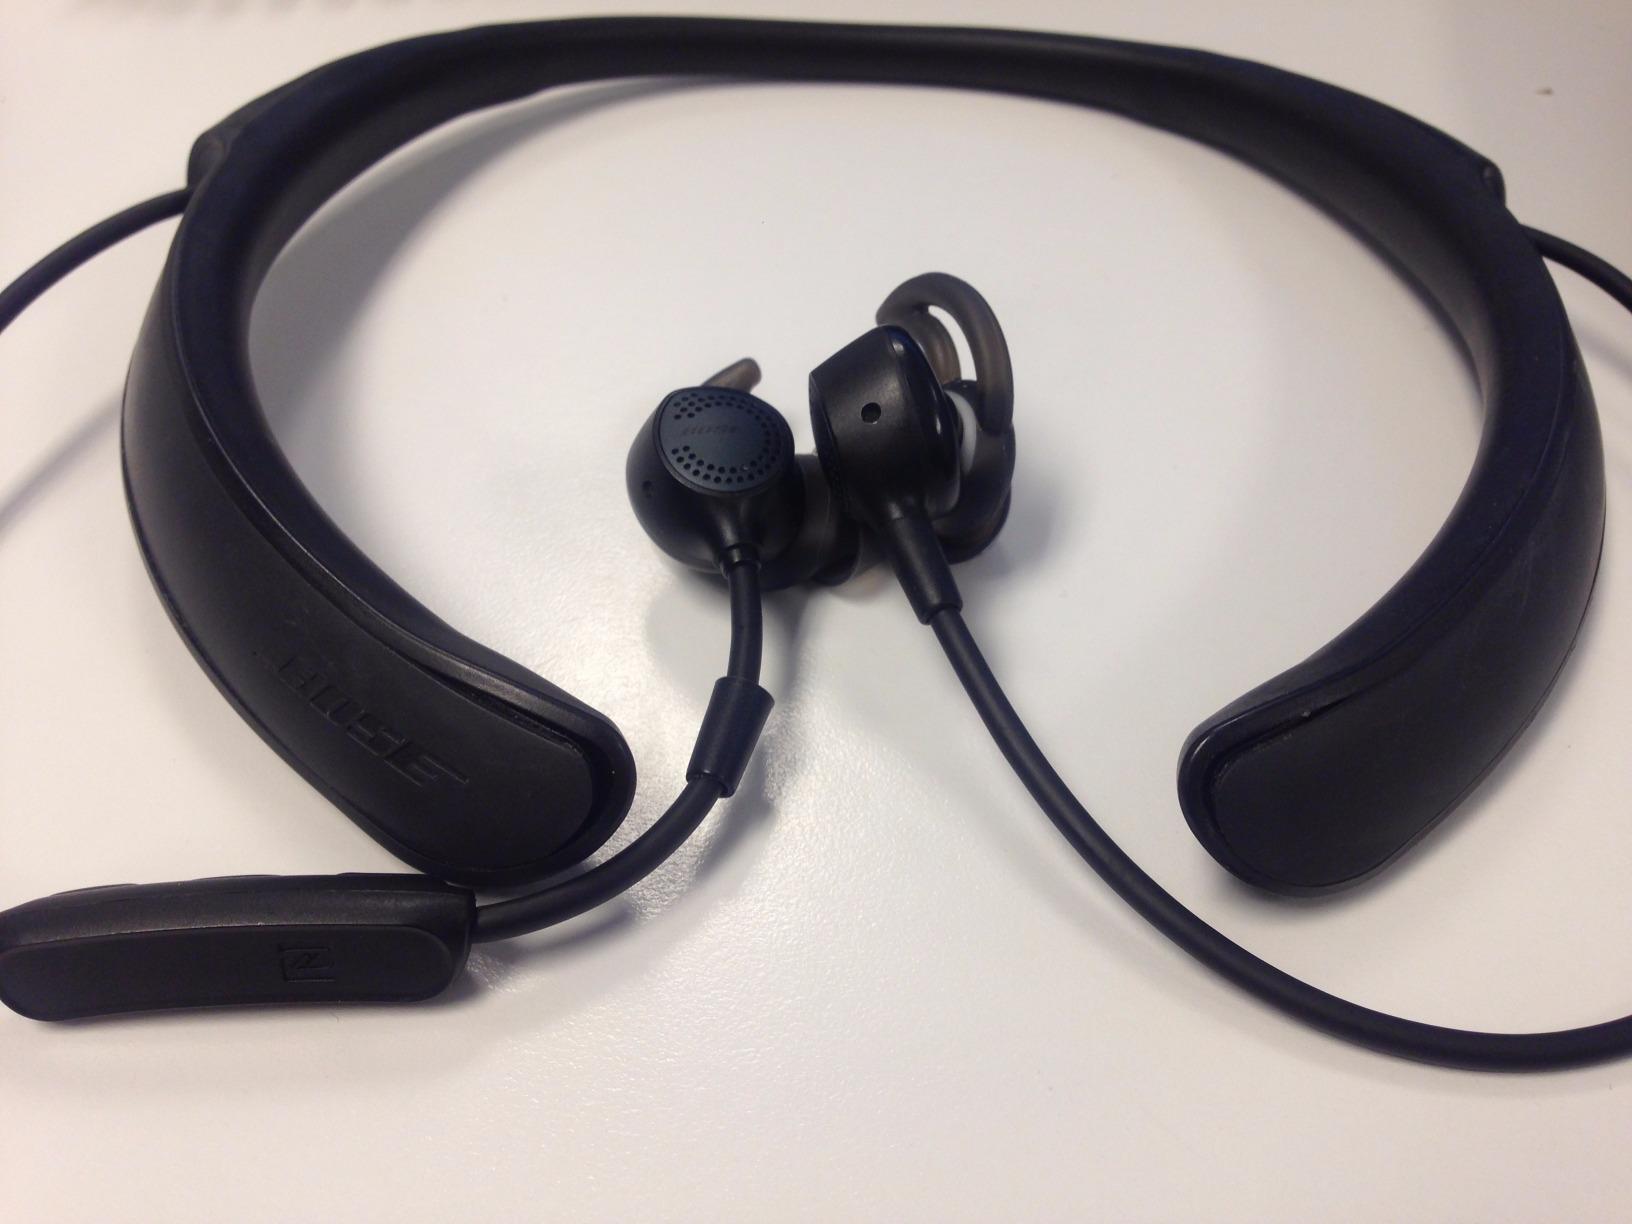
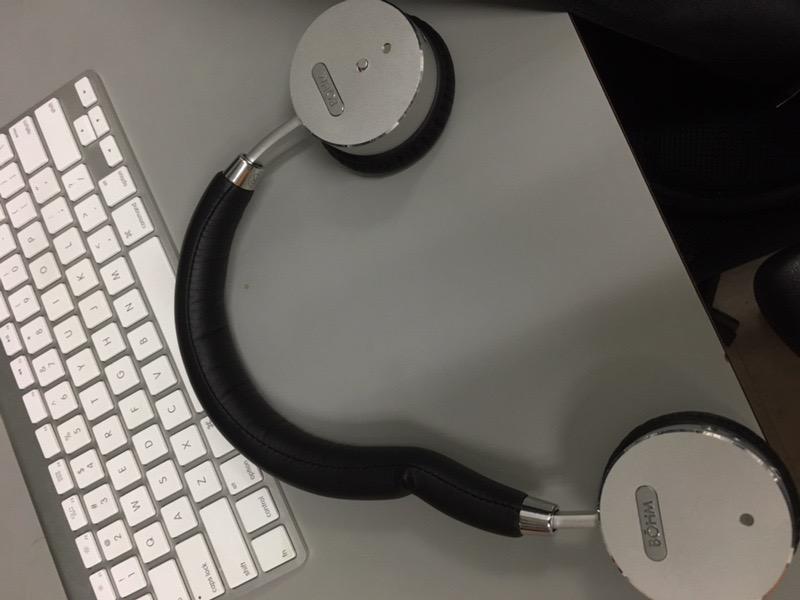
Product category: headphones
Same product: no